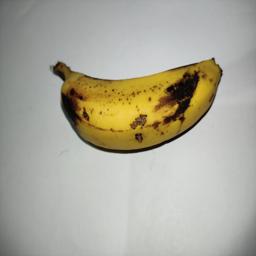
Banana variety: Sagor Kola